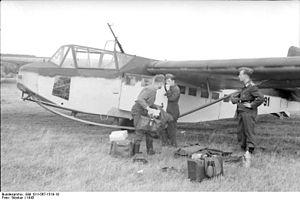
Le DFS 230 est le planeur standard utilisé par la Luftwaffe pendant la Deuxième Guerre mondiale.
La Seconde Guerre mondiale est la première guerre où les avions militaires furent utilisés de façon intensive, devenant un élément essentiel de la doctrine militaire. Certains avions, bien que conçus et utilisés pendant l'entre-deux-guerres, particulièrement au cours de la guerre d'Espagne ont été réunis ici car ils ont été rendus célèbres par leur action au cours de la Seconde Guerre mondiale. Les noms officiellement attribués à certains avions, figurent à côté de leur désignation en italique.